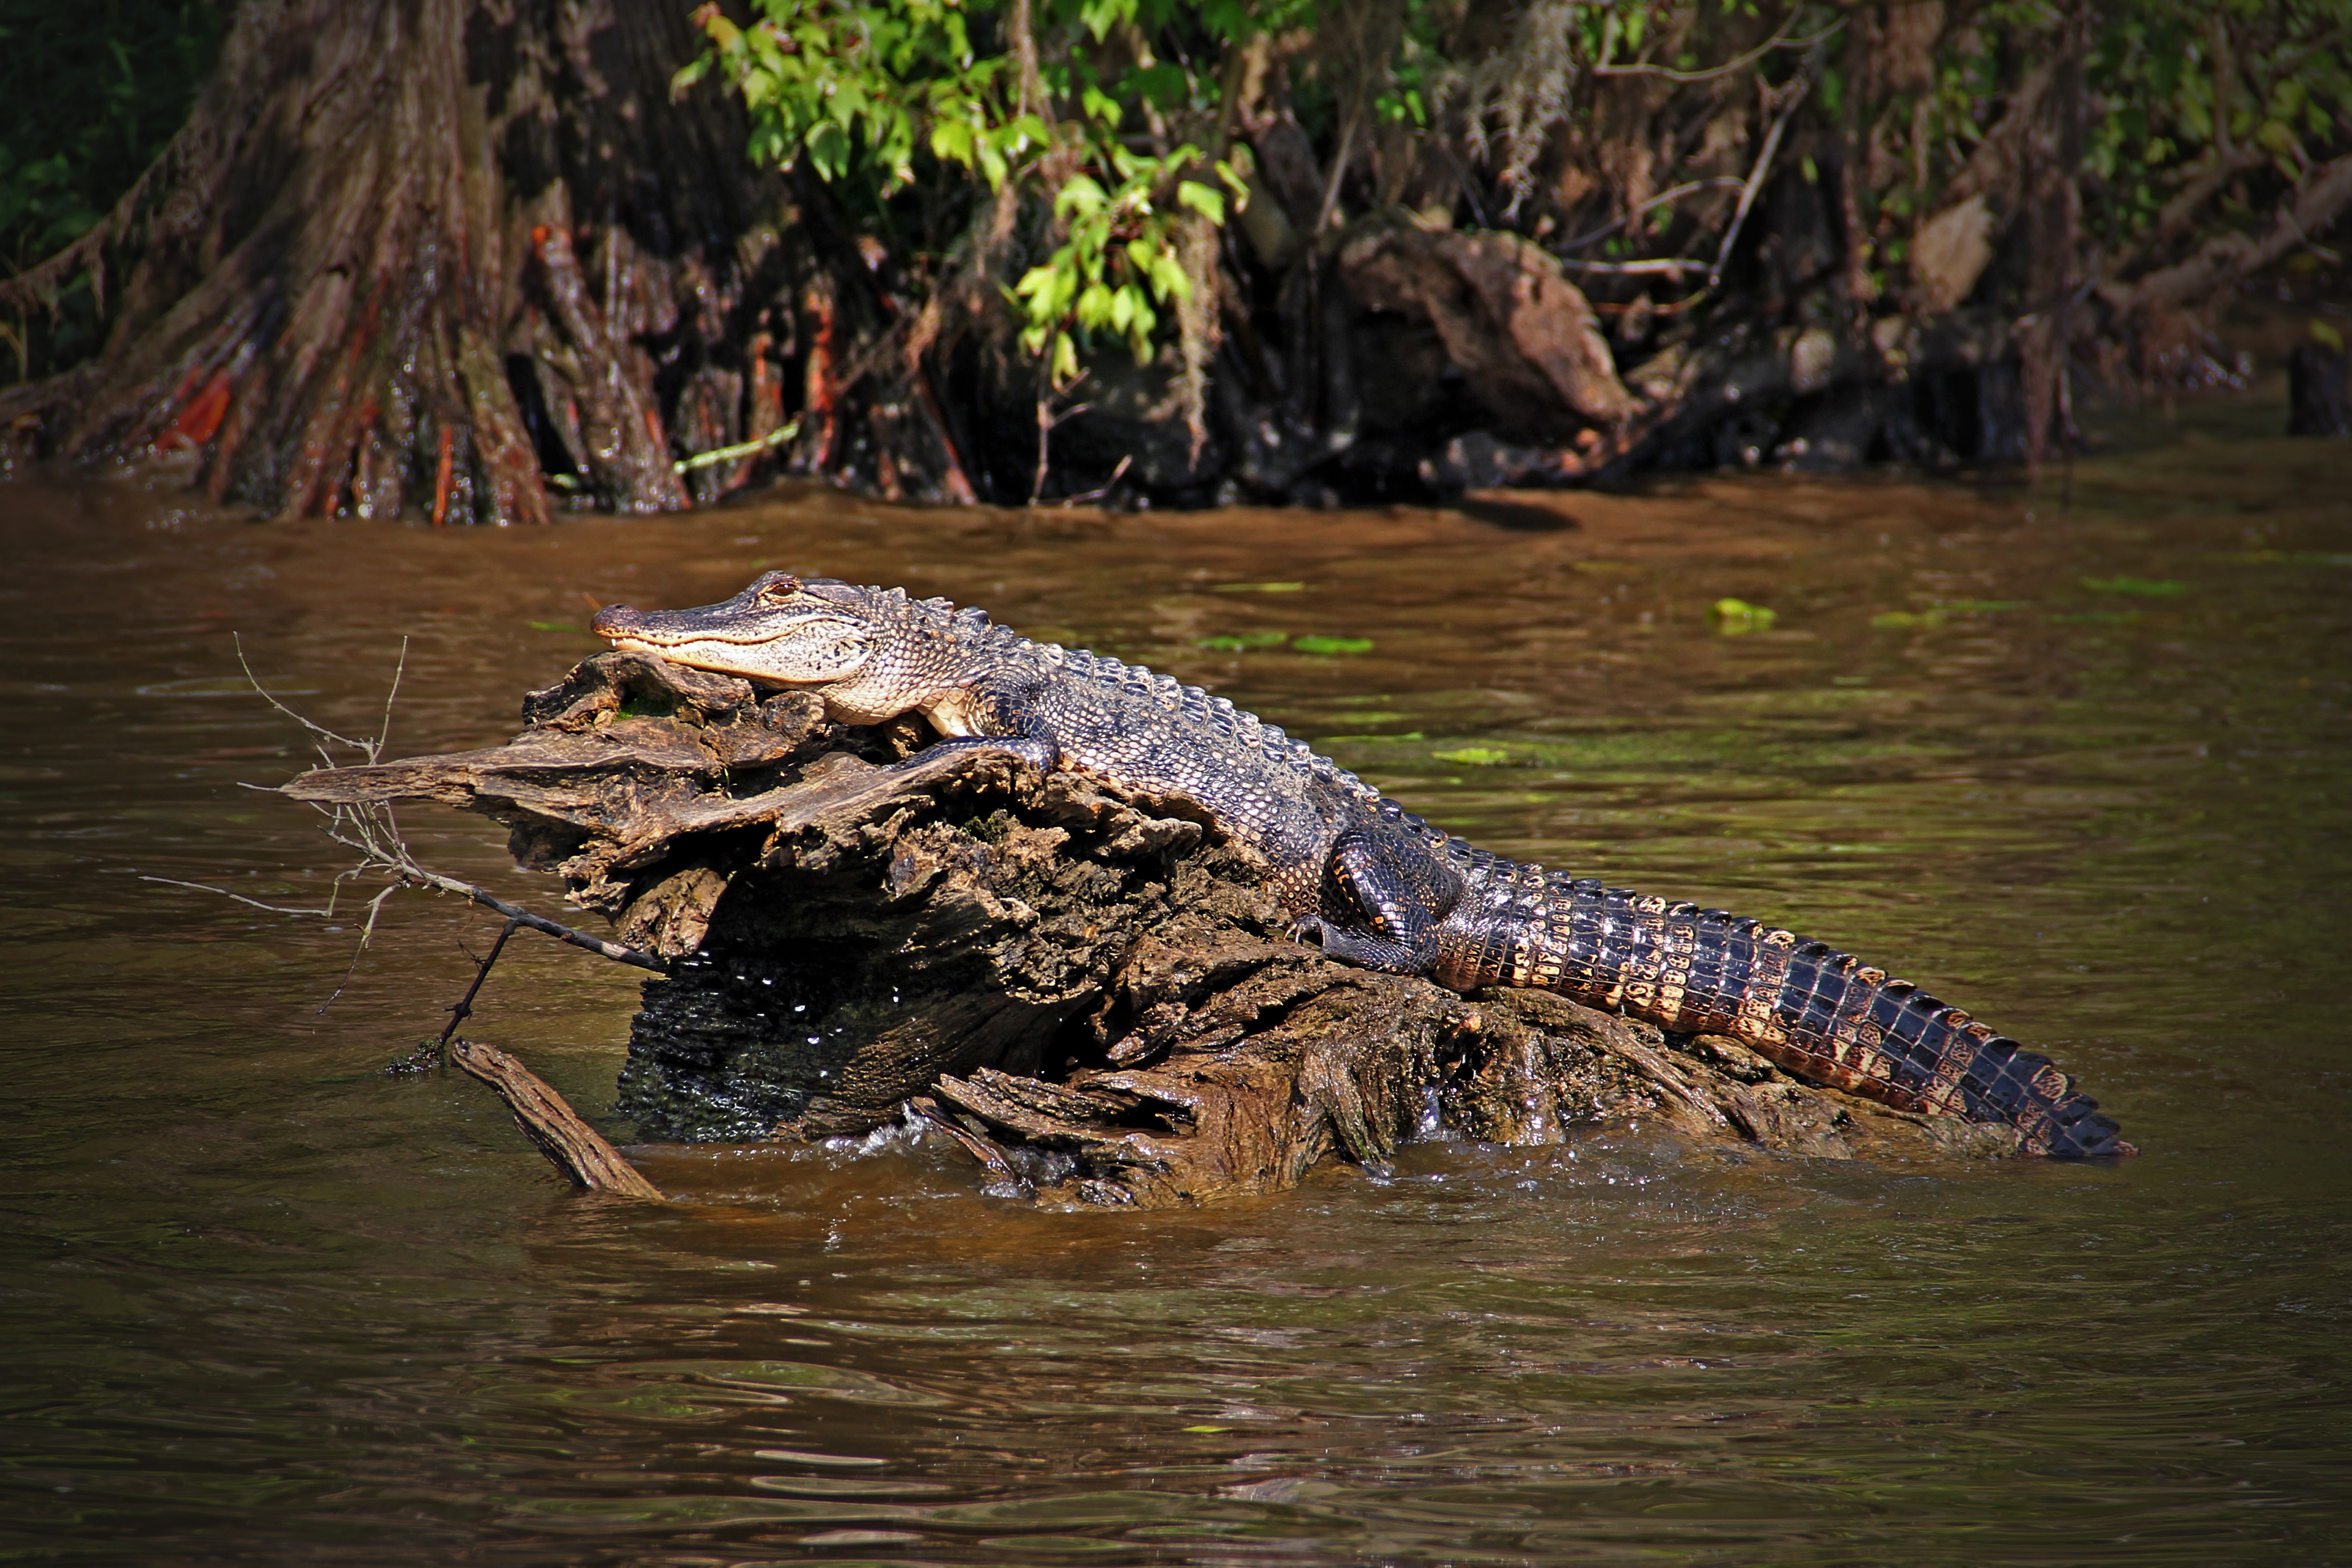
water, nature, swamp, animal, river, wildlife, reflection, jungle, reptile, fauna, lizard, crocodile, alligator, south, gator, louisiana, crocodilia, bayou, nile crocodile